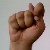
The image shows a hand gesture representing the letter 'T' in Indian Sign Language.